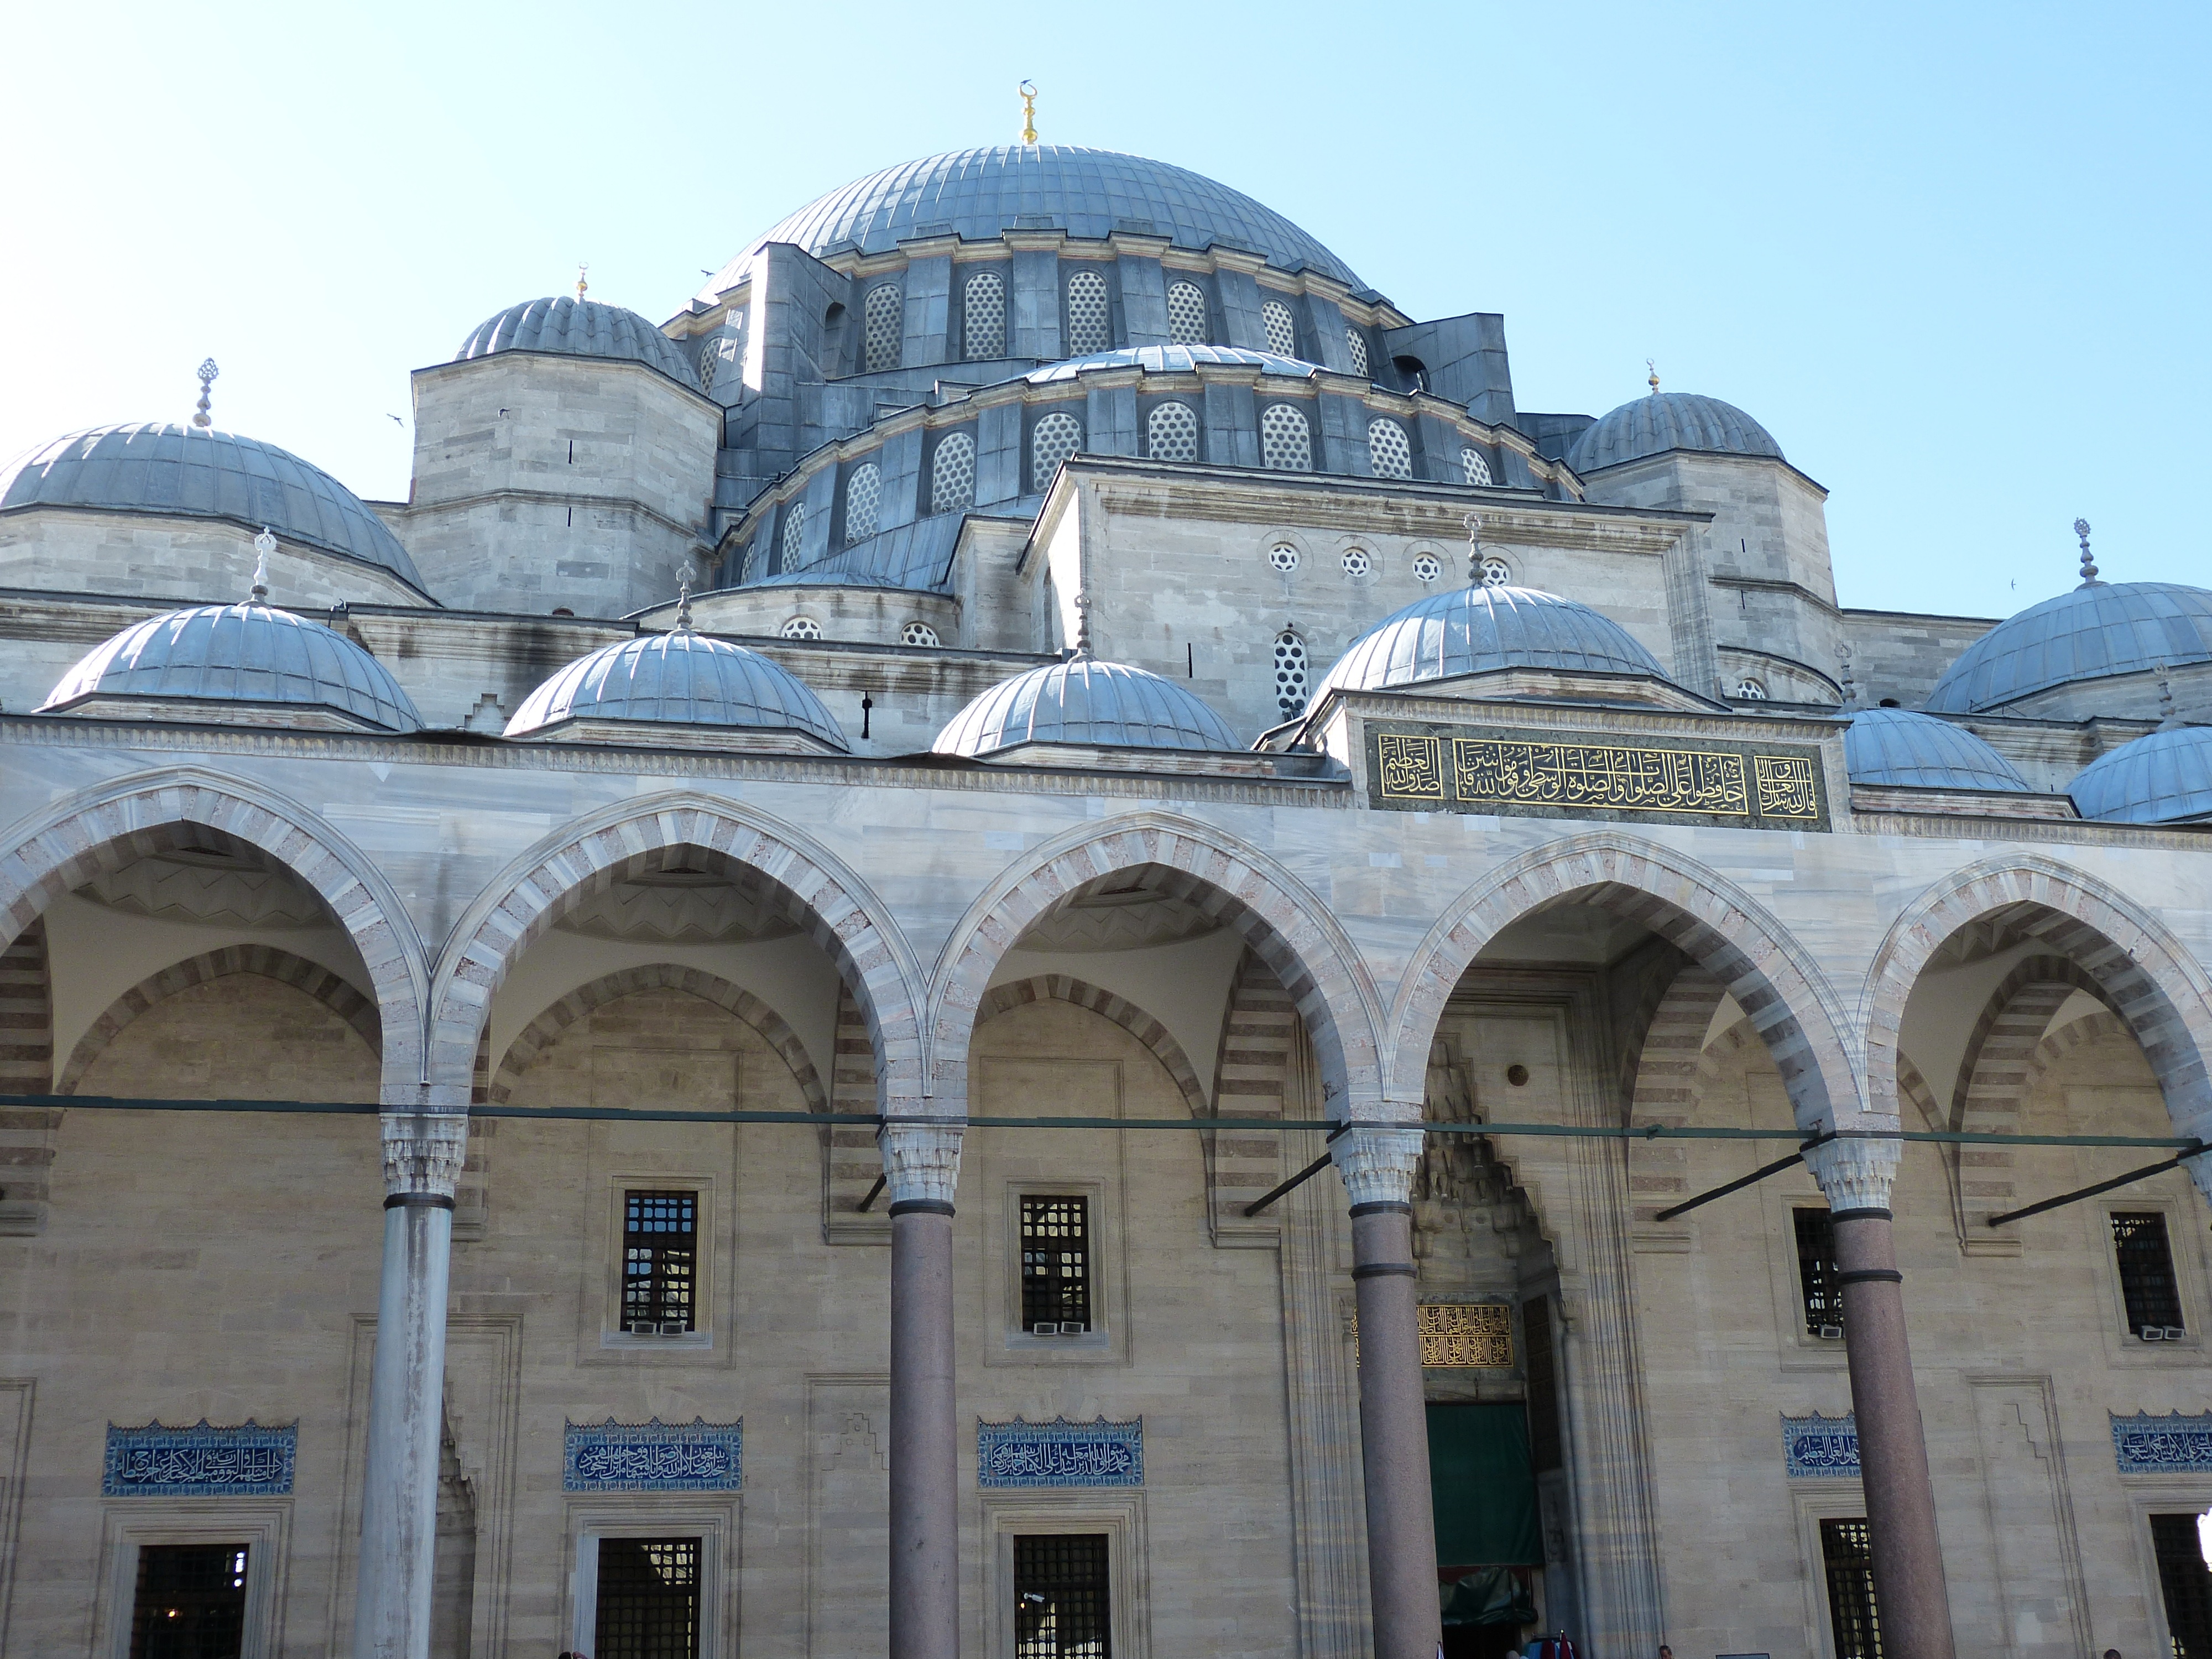
architecture, building, arch, pillar, landmark, facade, tourism, place of worship, turkey, istanbul, mosque, prayer, synagogue, islam, dome, historically, ancient history, s leymaniye, suleymaniye mosque